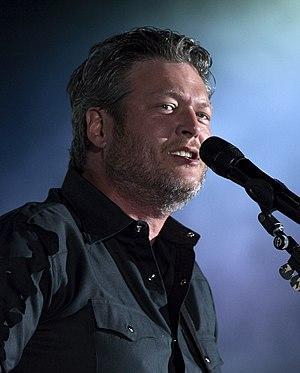
Blake Tollison Shelton est un chanteur américain de musique country. En 2001, il fait ses débuts dans la musique avec le single « Austin ». Le titre connait un grand succès et passe cinq semaines à la première place du classement Billboard Hot Country Songs. Son premier album sera certifié disque d'or et en seront extraits deux autres singles qui atteindront le top 20.